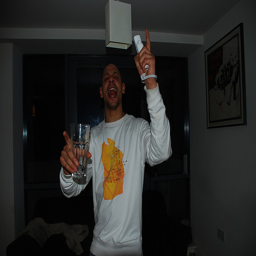
A shouting man with a glass in one hand and a Wii remote in the other
A man who appears to be intoxicated holding a Wii controller
A man holding a remote on one hand and a drink on the other hand.
A man standing with a glass in one hand and a video game remote control in his other hand.
A man holding a glass and remote controller having a good time.